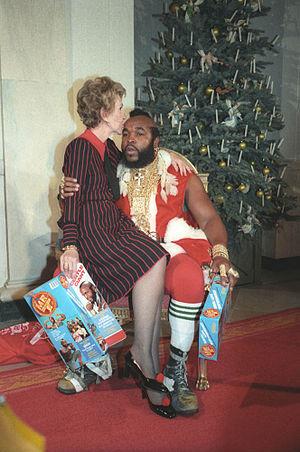
Lawrence Tureaud, dit Mister T., est un acteur et catcheur nord-américain, né le 21 mai 1952 à Chicago dans l'Illinois. Il est célèbre pour ses rôles dans des séries télévisées des années 1980 telles que L'Agence tous risques et pour son rôle de Clubber Lang dans le film Rocky 3 : L'Œil du tigre.